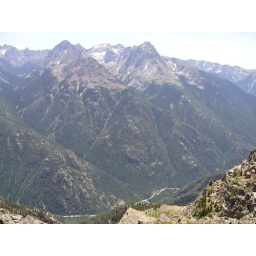
Down in that valley is the river and the Durango-Silverton train line.